Matt Lashoff

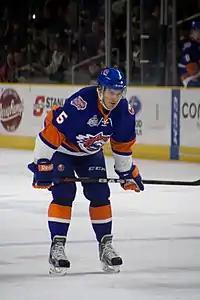
Lashoff during his stint with the Bridgeport Sound Tigers in 2015.

On August 3, 2012, as a free agent, Lashoff signed a try-out contract with European team, ZSC Lions of the Swiss NLA.